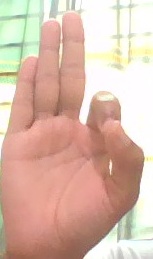
ASL sign: F